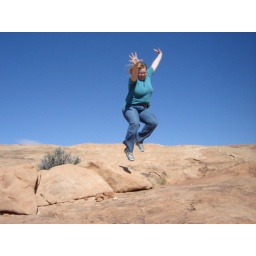
i love the sky in this one... so blue